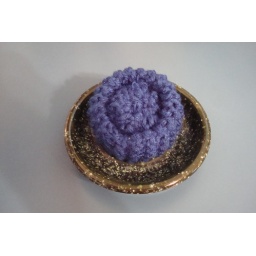
kitchen scrubbie I made with thick, scratchy acrylic yarn I received in a grab bag